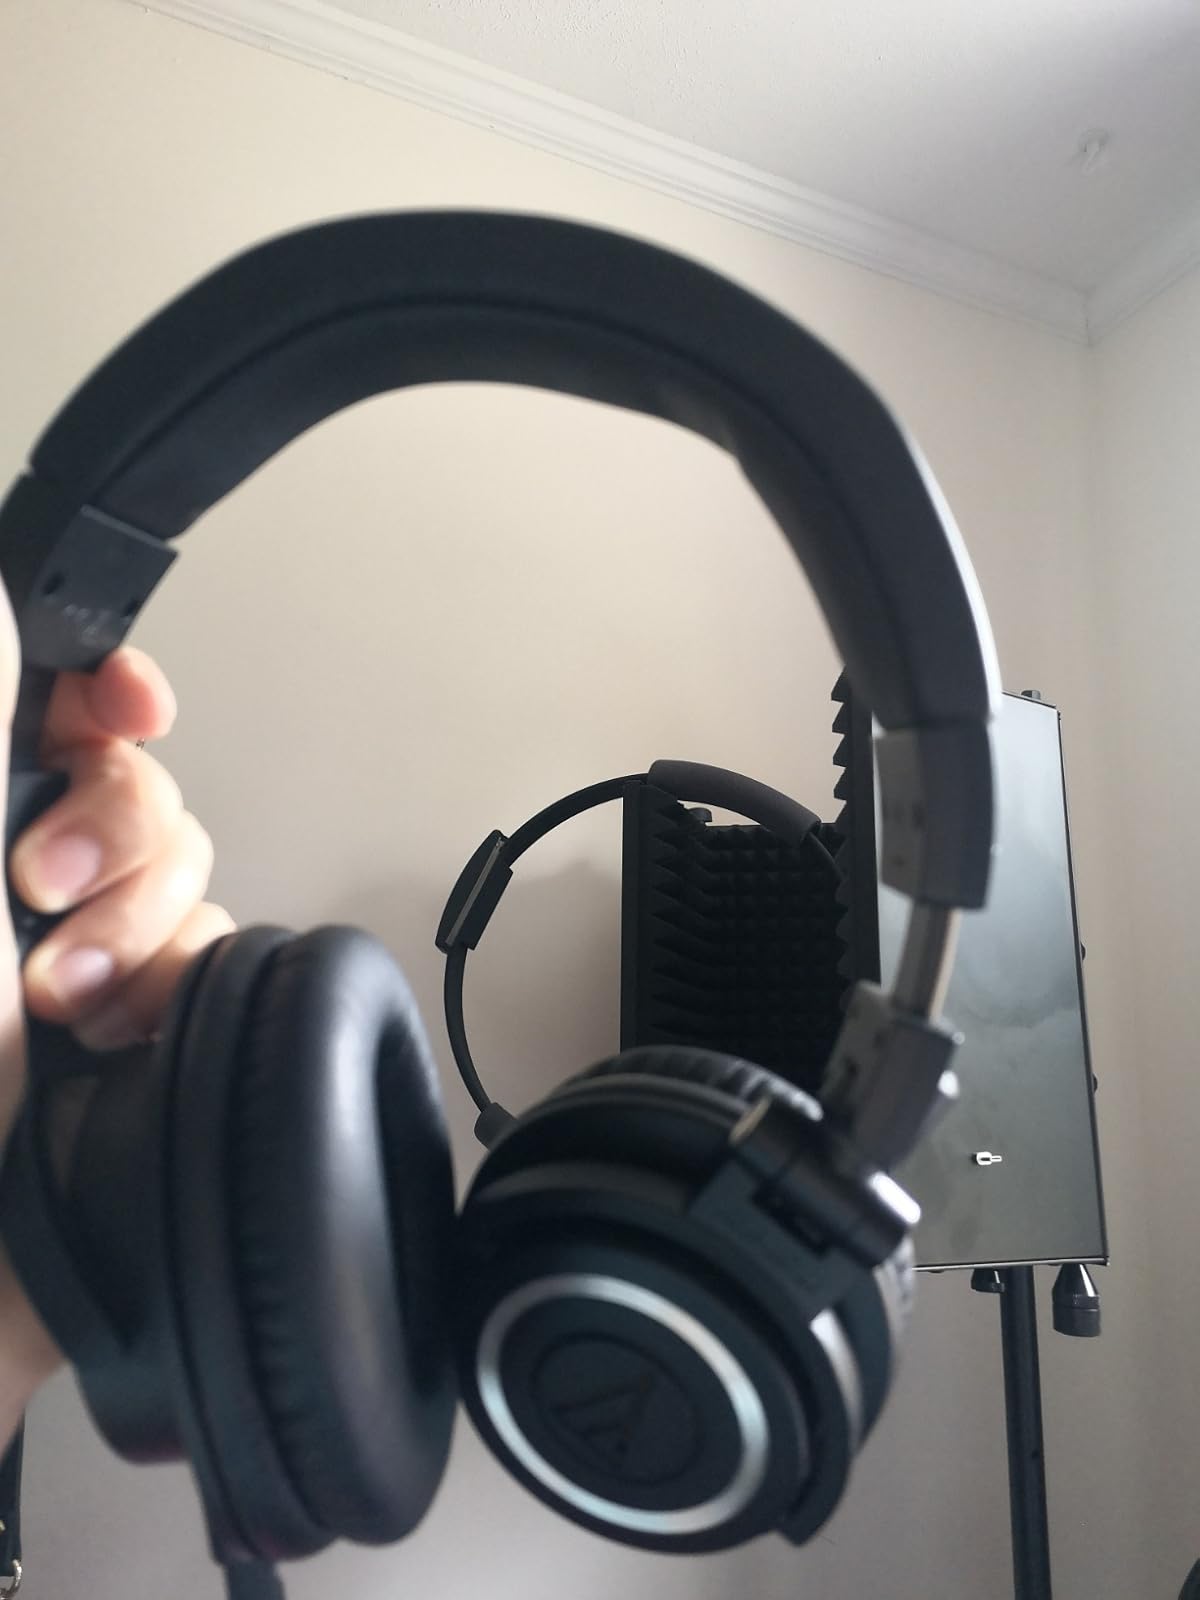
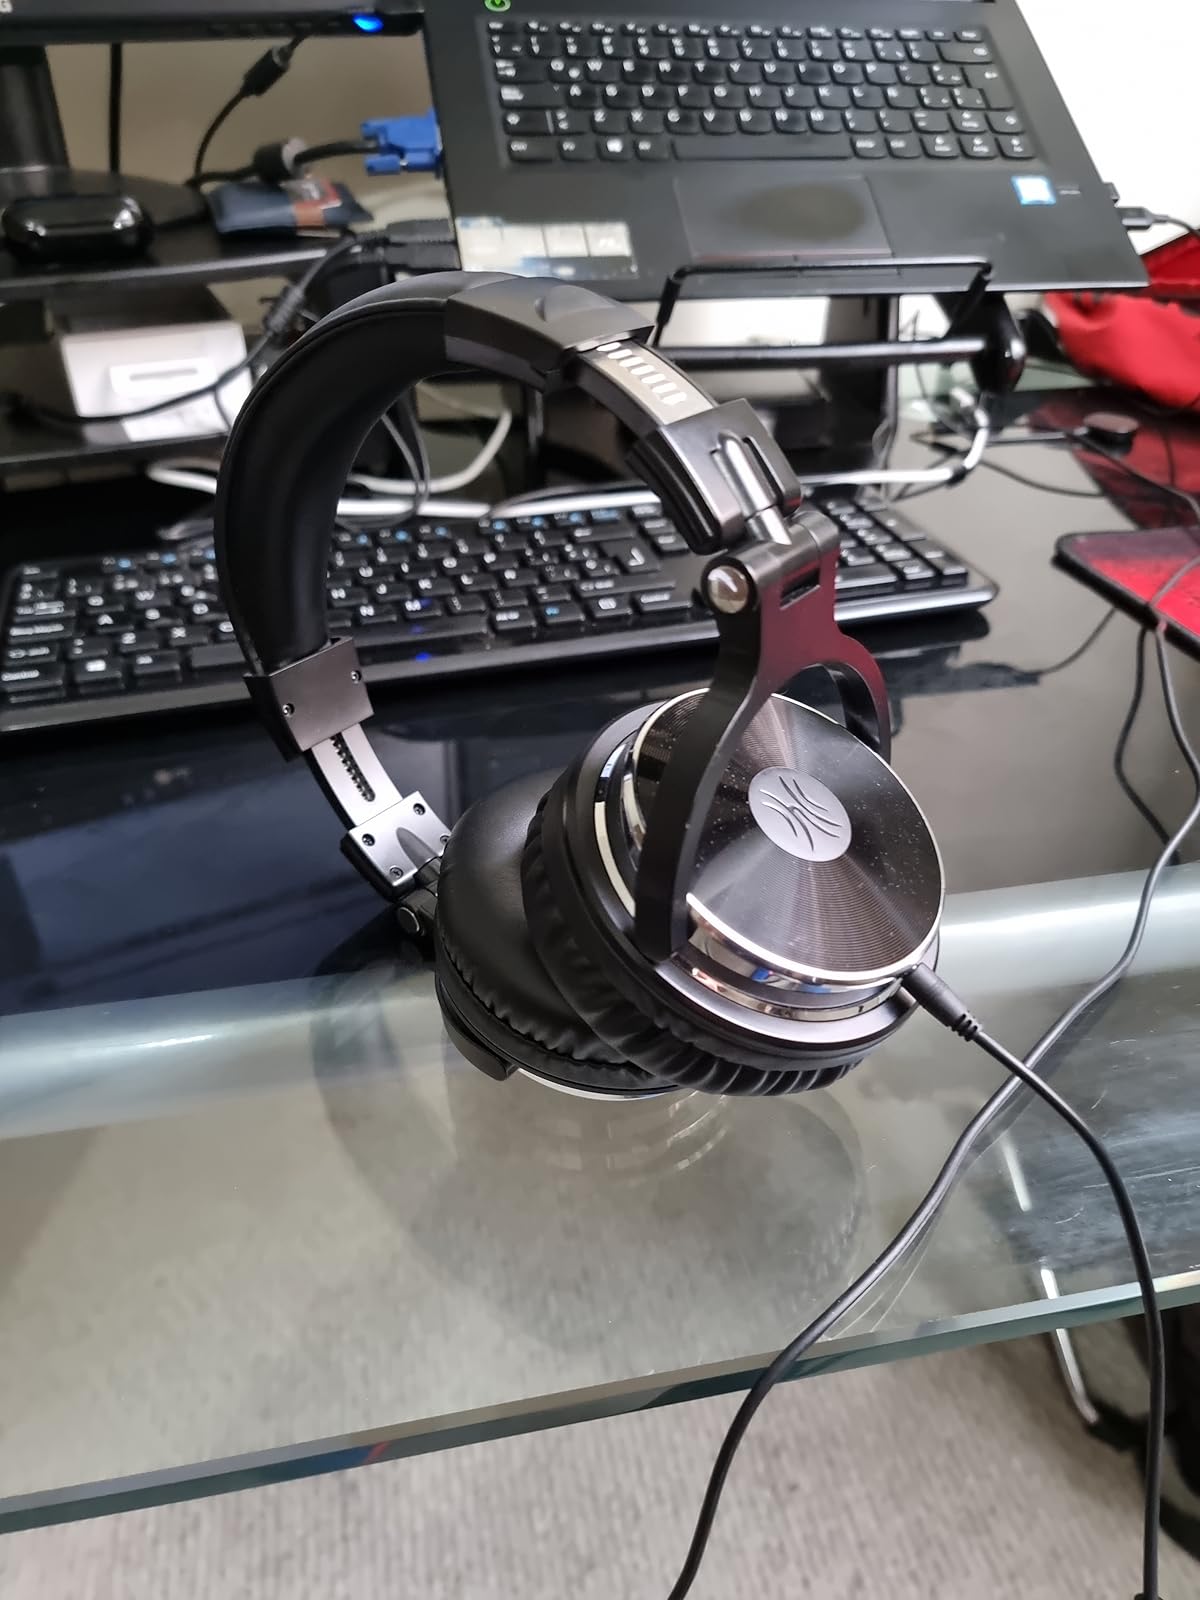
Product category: headphones
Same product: no